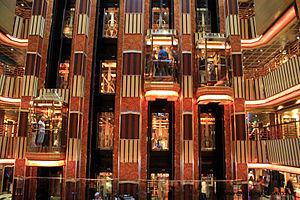
Le Costa Pacifica est un navire de croisière appartenant à la société Costa Croisières leader européen des voyages en mer, qui fait partie de la Carnival corporation & PLC.